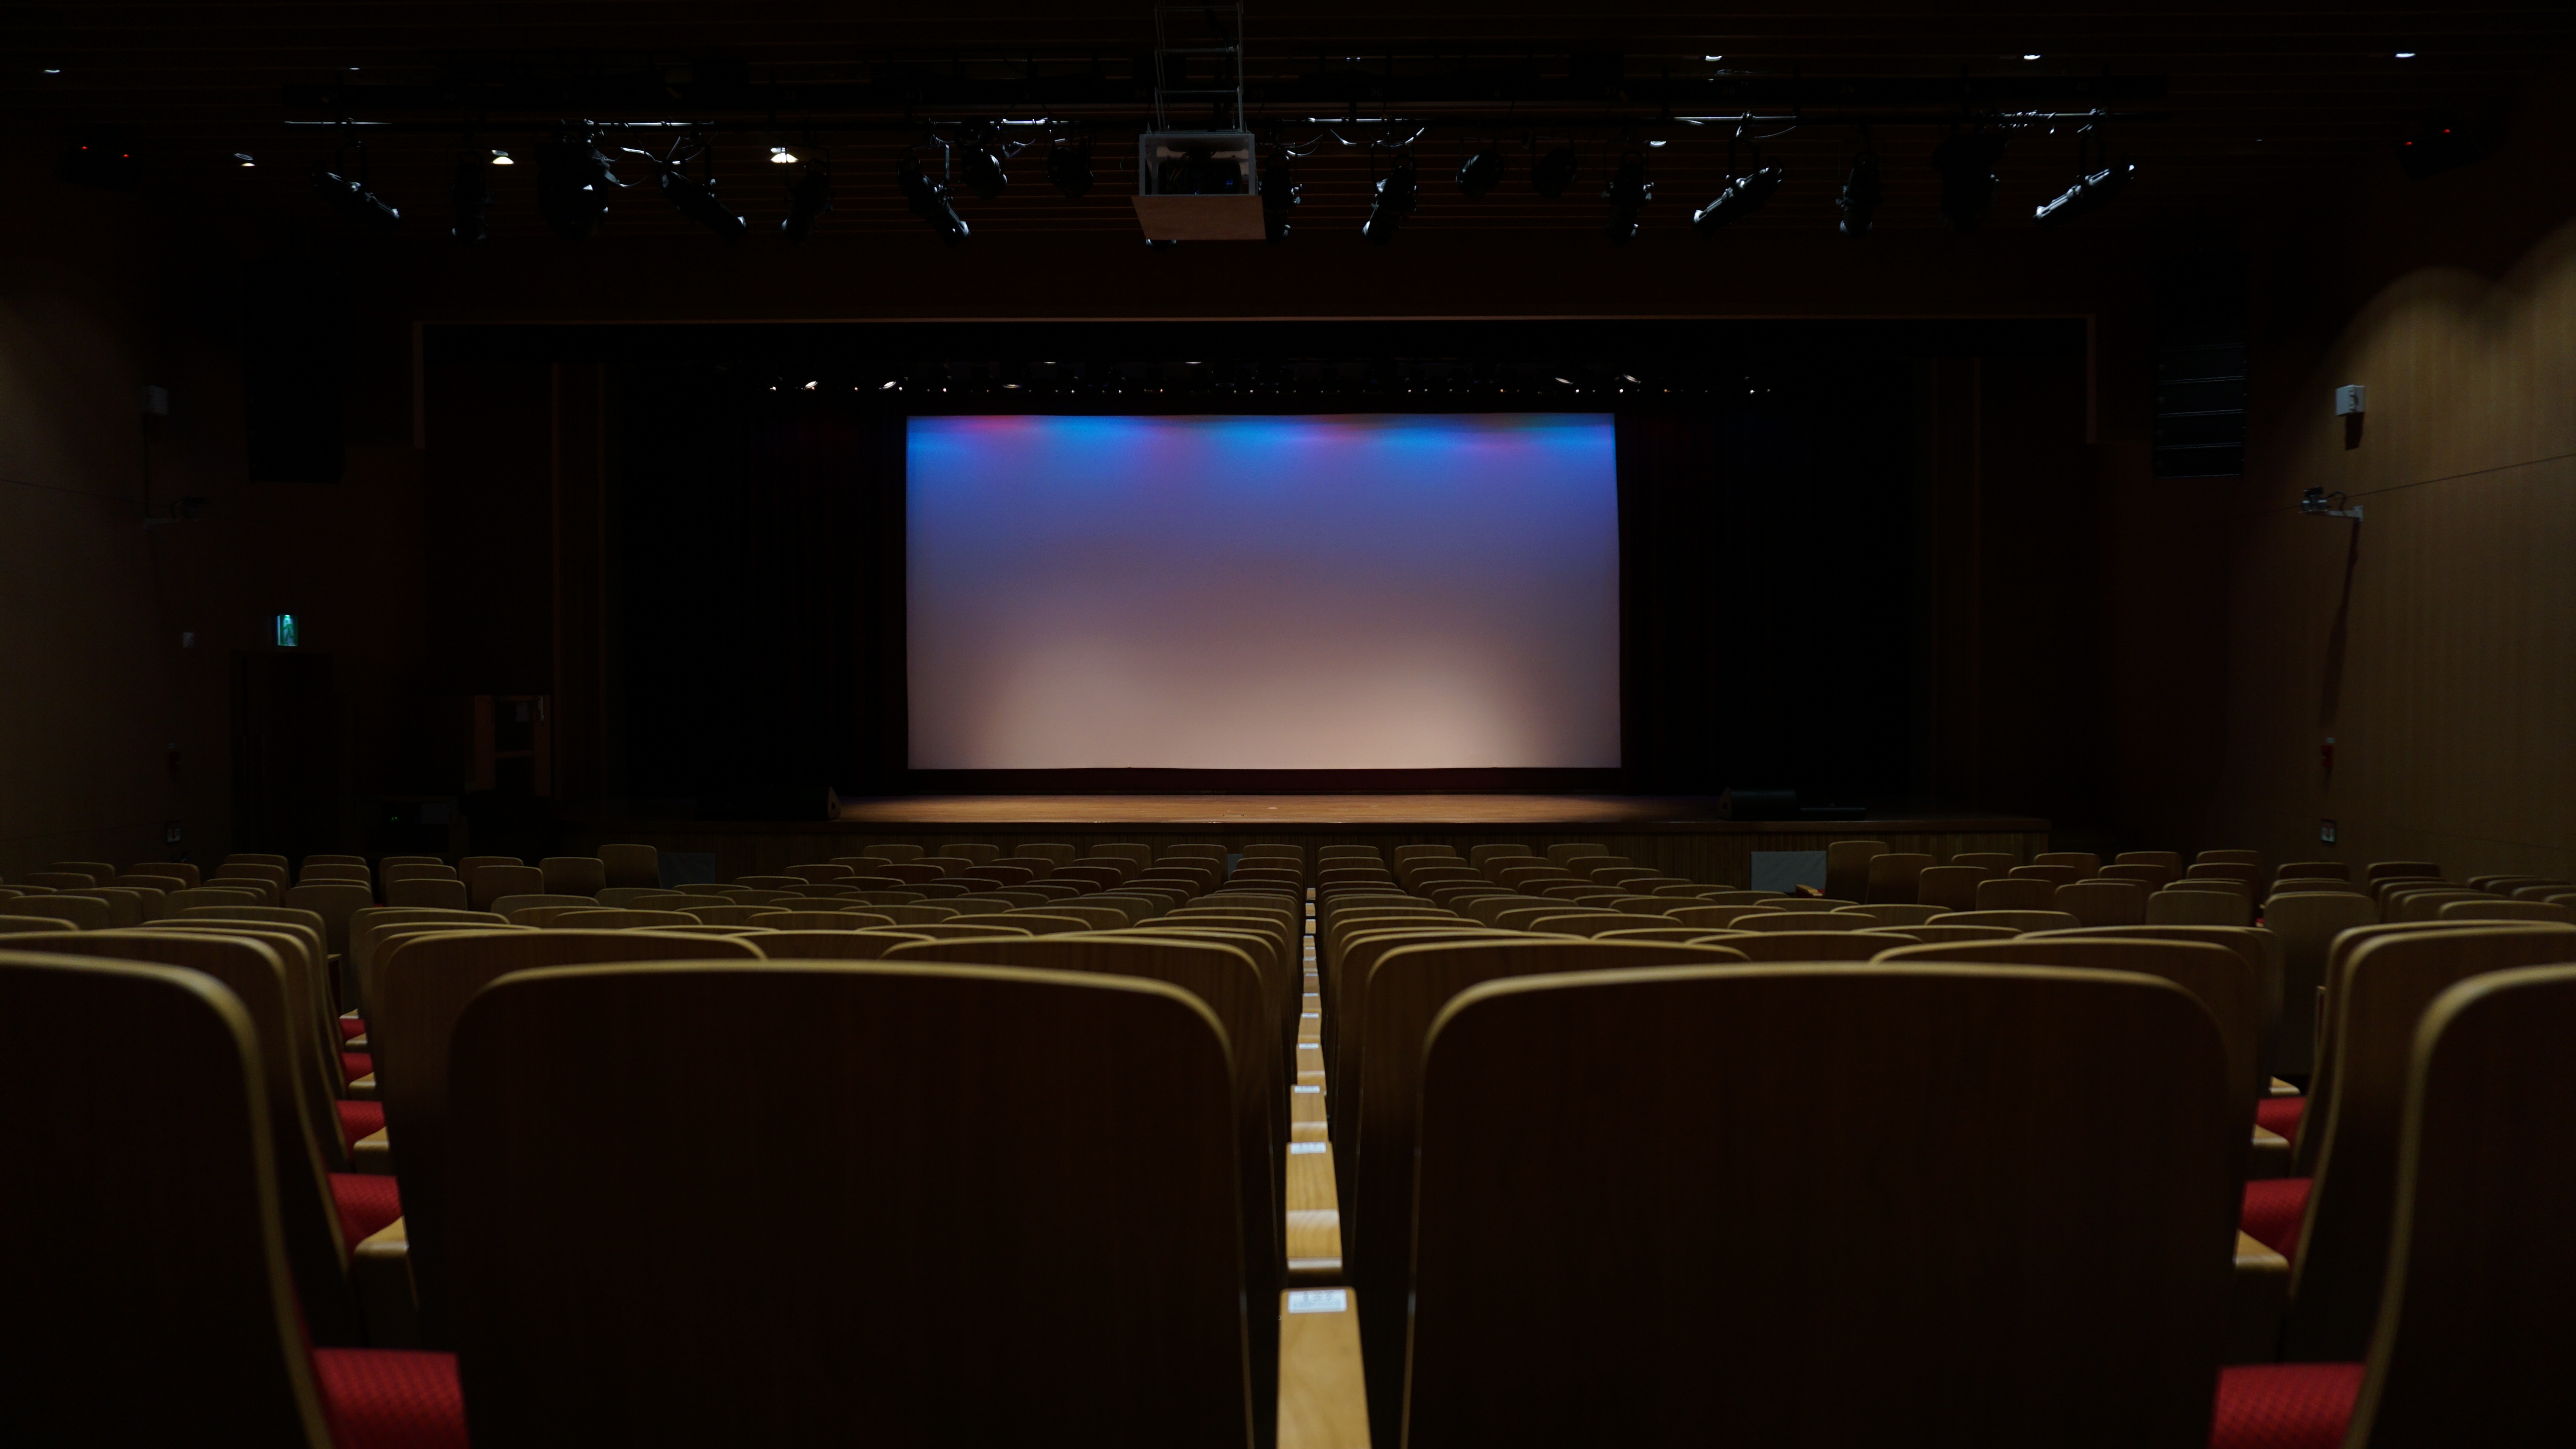
screen, auditorium, room, theatre, stage, seats, screenshot, movie theater, conference hall